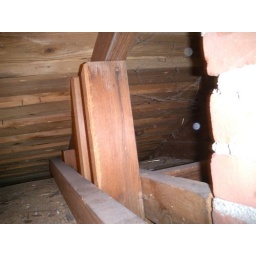
This is the insulation I added above the bedroom in a small cape house